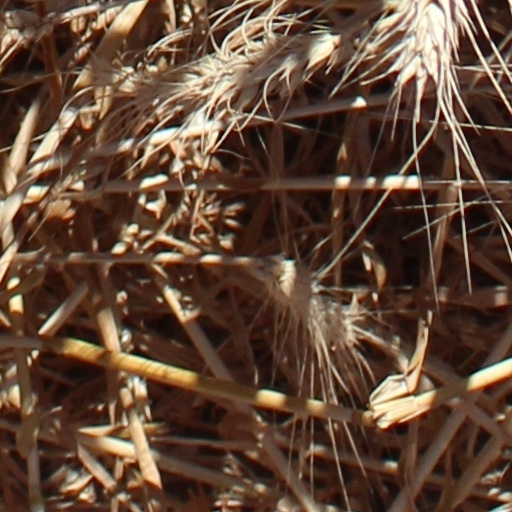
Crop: wheat